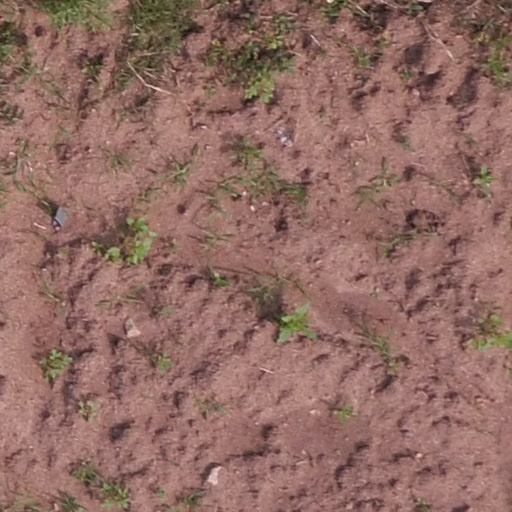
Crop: maize; corn